Jemseg

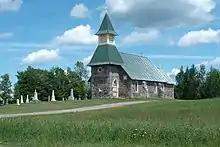
St. James church in Lower Jemseg

As the communities grew, churches and schools were built. Initially itinerant clergy from the Church of England, and a bit later Baptist clergy also travelled from place to place. The Anglican rector of Gagetown at Gagetown began work in 1785 and for several decades performed the rituals of baptism, marriages and burials. By the early 1820s the Society for the Propagation of the Gospel had sent Rev. Abraham Wood to the Grand Lake pastorate, and by the mid-twenties the Baptist Church, the so-called "Canning Church" was serving the Baptists of the area. Schools appear to have begun very early in the 19th century; certainly there were at least three schools in the area when the first school inspection was done in 1844. One school was in the vicinity of the corner and the stone church (St James's Anglican) at Lower Jemseg, a second was somewhere near the supposed division between Upper and Lower just below Stuart and Lori Appt's farm, and the third was on the banks of a little brook that runs into Grand Lake between the Walter Gunter and Turner farms.